Mughal architecture

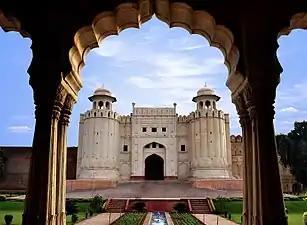

Elements of Mughal architecture that demonstrate Hindu influences include the use of trabeate constructions, the use of corbel arches instead of arches with voussoirs, and the style of ornately carved pillars. "Jharokha"s (projecting balconies), "chhatri"s (domed kiosks), and "chhajja"s (wide stone eaves) are also elements that were borrowed from local Hindu architecture and became very popular in Mughal architecture. Some elements, such as projecting balconies, had parallels in Islamic architecture elsewhere but their specific Mughal forms were of local inspiration.